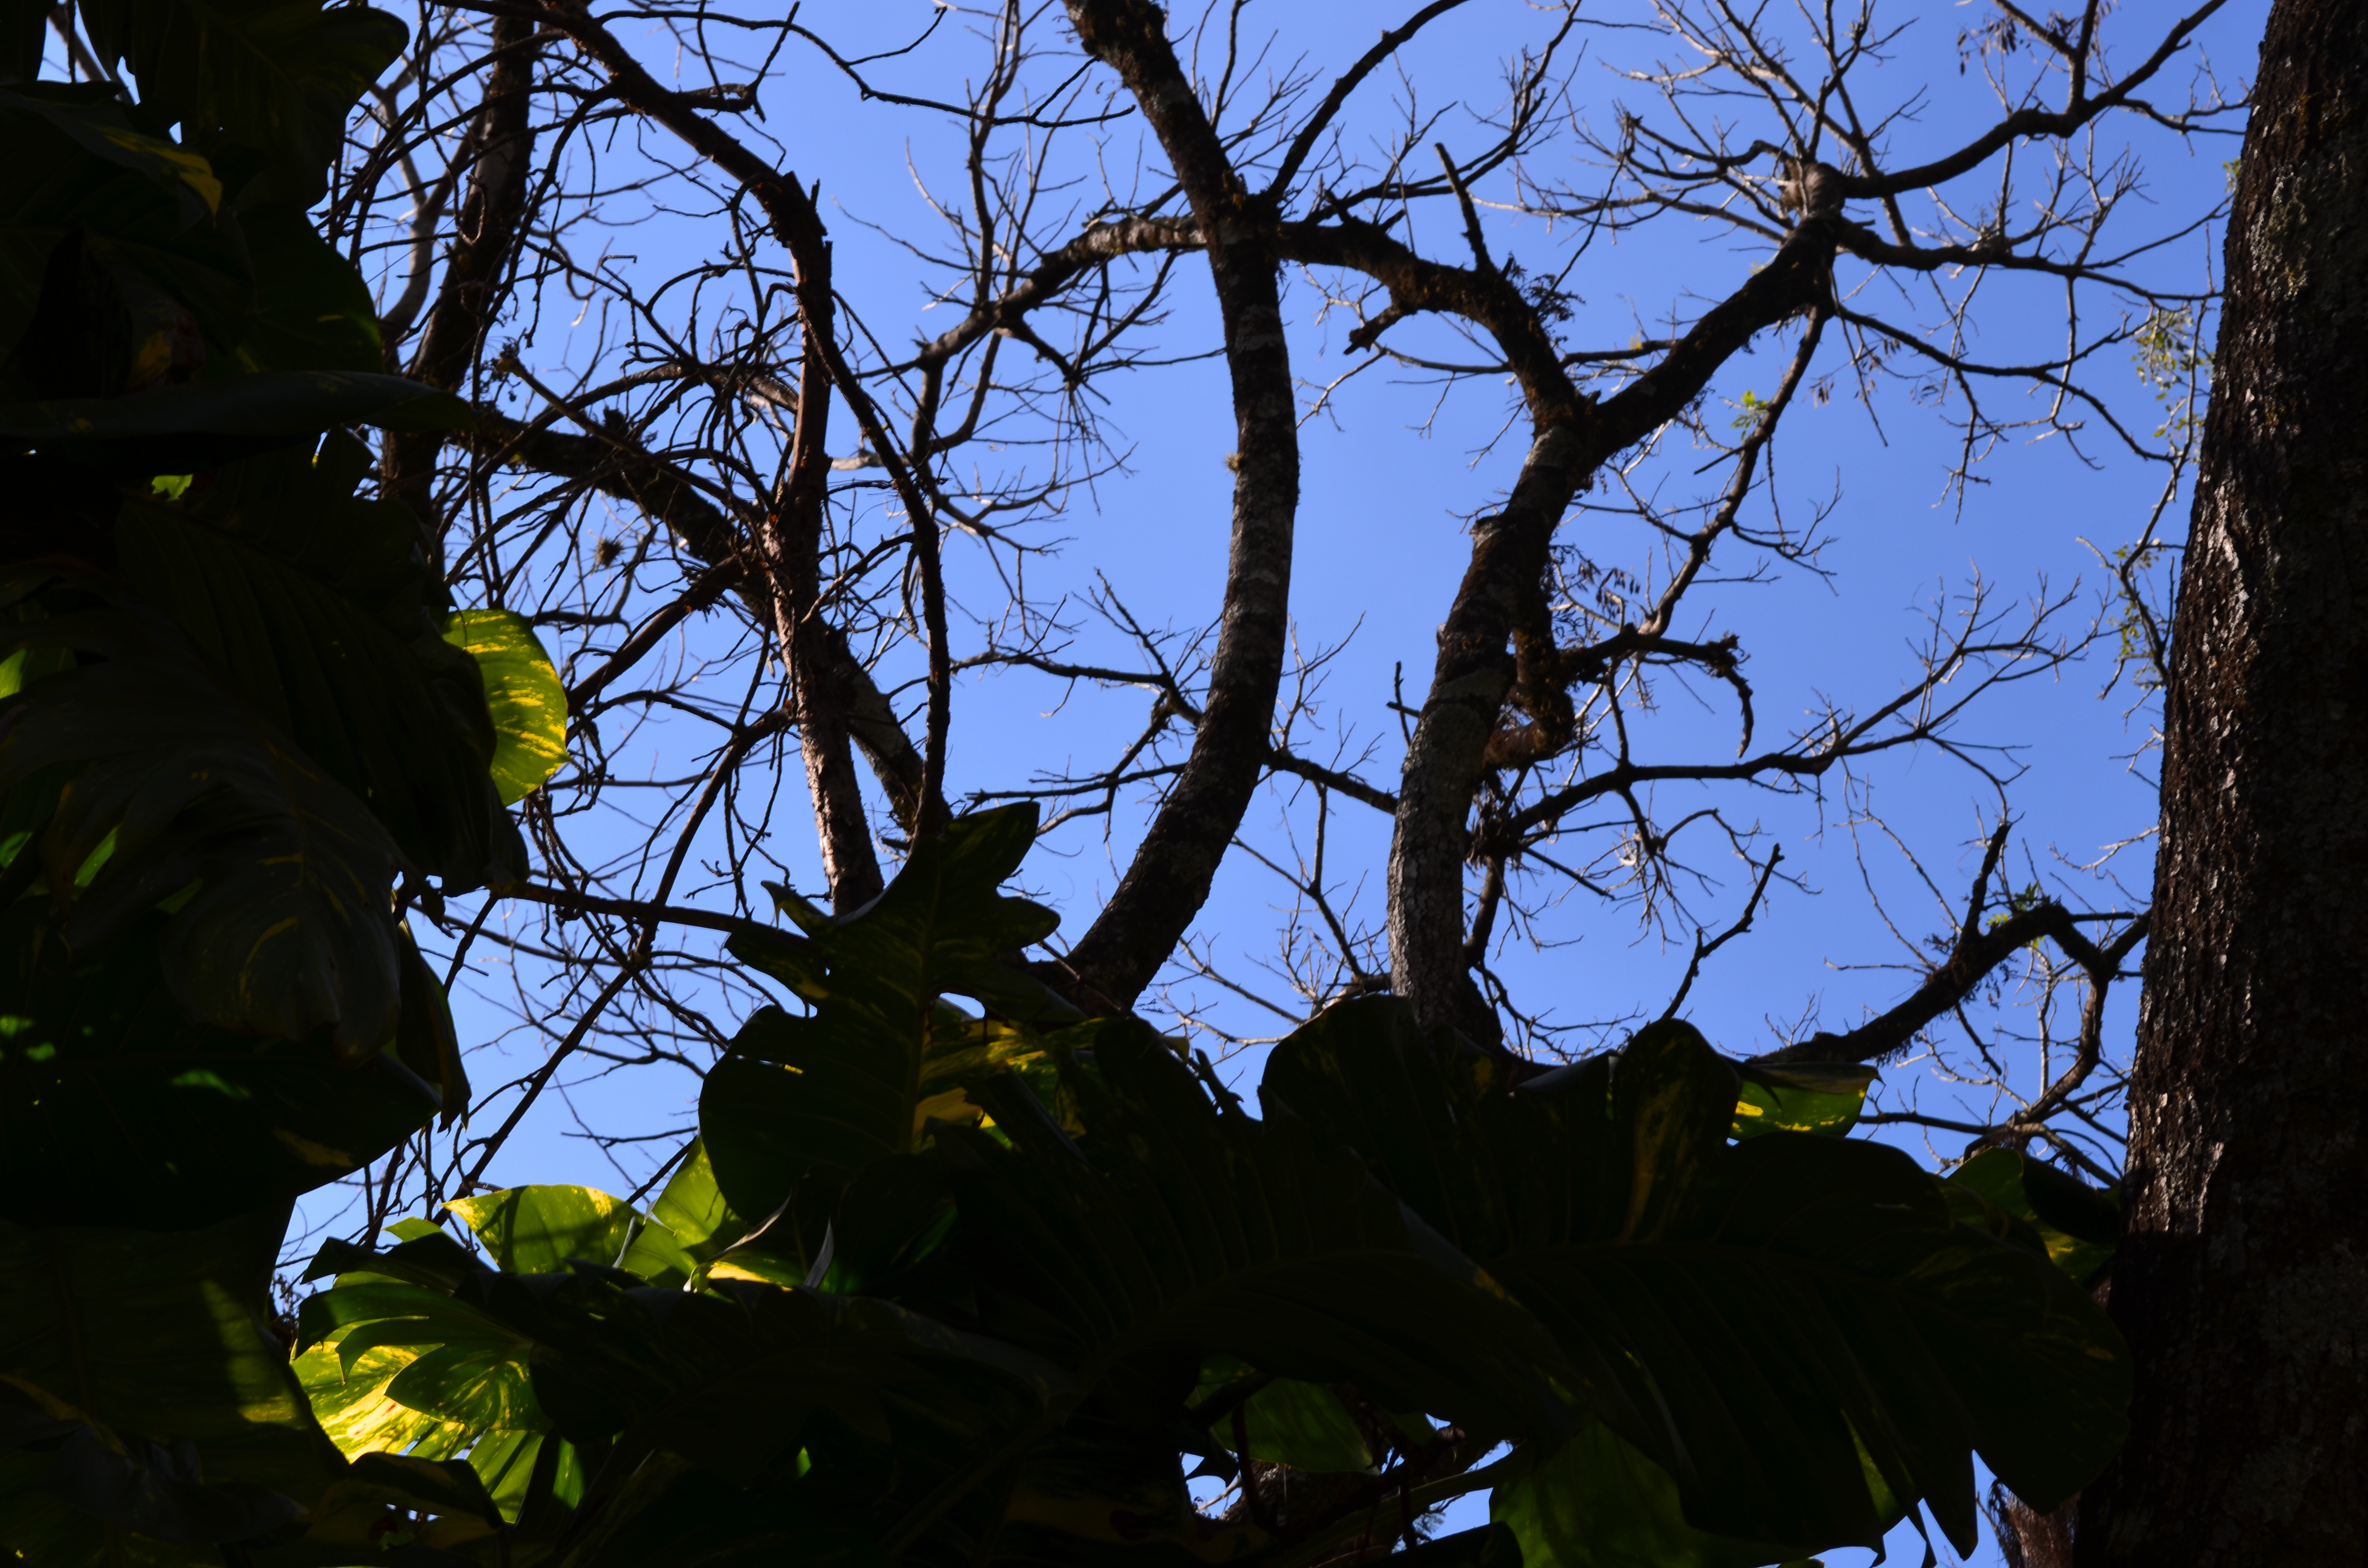
tree, nature, forest, branch, light, plant, sky, sunlight, leaf, flower, jungle, macro, flor, plantas, argentina, misiones, habitat, natural environment, woody plant